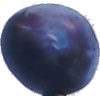
Label: Plum 3